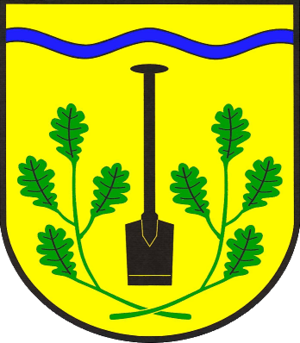
Hollingstedt est une commune allemande du Schleswig-Holstein, située dans l'arrondissement de Dithmarse, à 14 kilomètres au nord-est de la ville de Heide. Hollingstedt est l'une des 34 communes de l'Amt Kirchspielslandgemeinden Eider dont le siège est à Hennstedt.